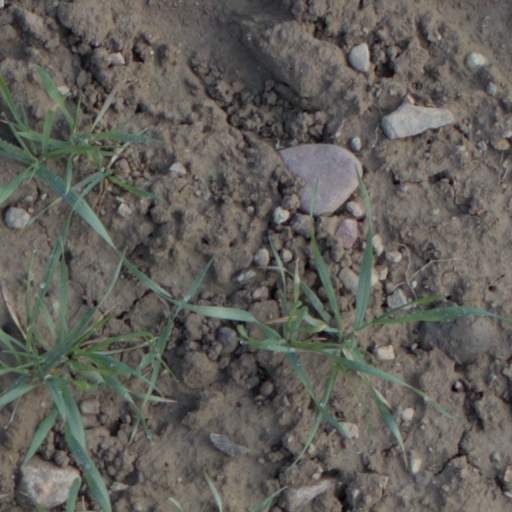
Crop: wheat